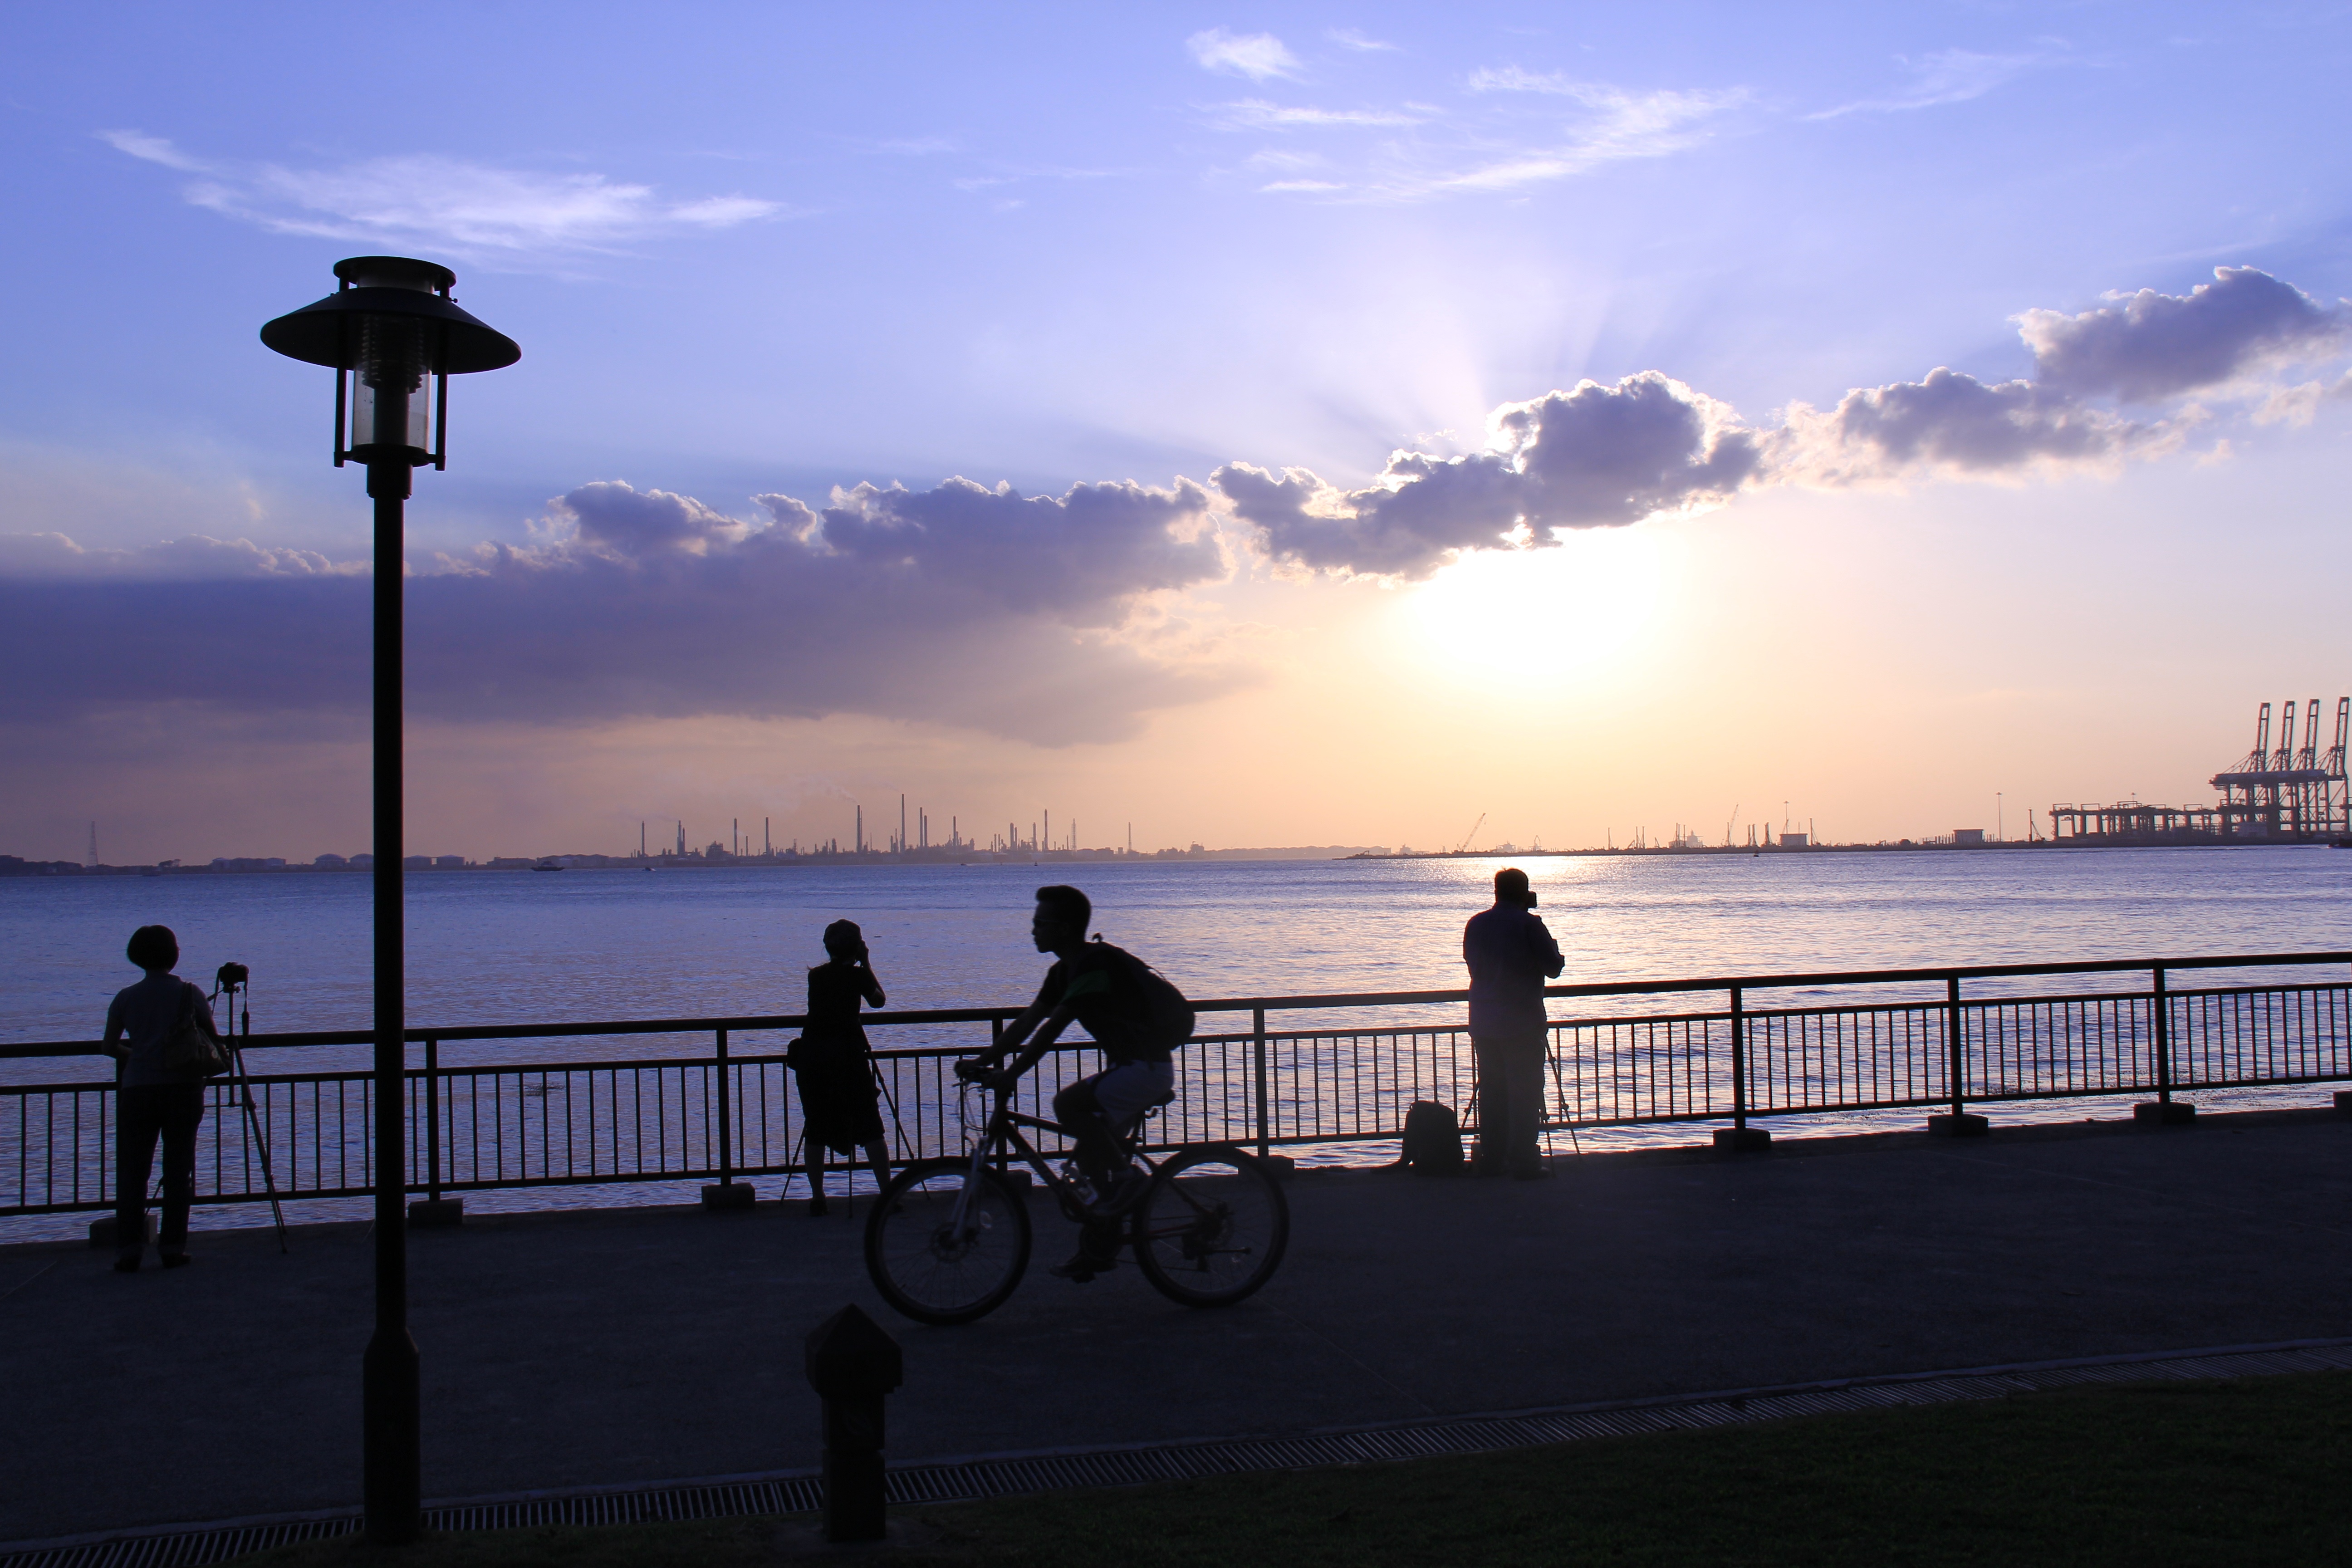
beach, sea, coast, ocean, horizon, cloud, sky, boardwalk, sun, sunrise, sunset, sunlight, morning, shore, wind, dawn, pier, walkway, dusk, evening, body of water